Sargodha Tehsil

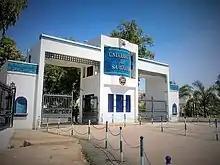
Main Gate to University of Sargodha

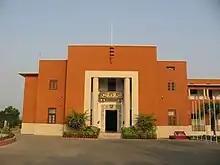
PAF Public School

Sargodha Water Supply will be constructed in 1925. This water supply system has been supplying clean drinking water to the residents of Sargodha city since 1925. At present the population of Sargodha city is more than seven lakhs, this water supply supplies water to this population for two hours in the morning and evening.